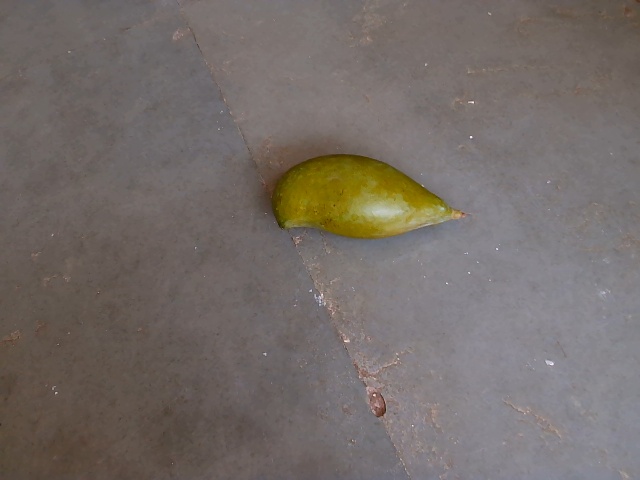
Label: Raw_Mango